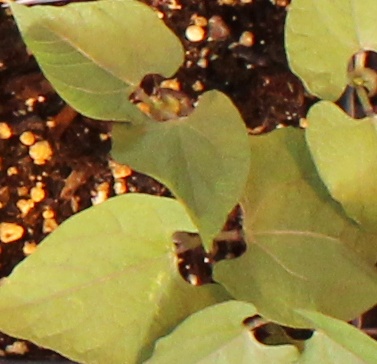
Label: Blackbean